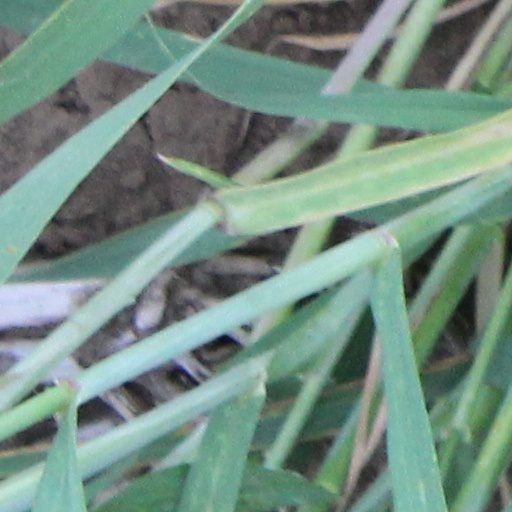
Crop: wheat